1960s in music

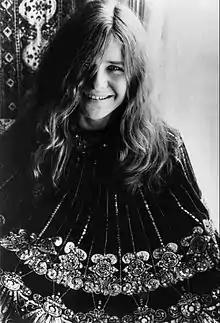
Janis Joplin was one of the most prominent American Blues-rock artists of the decade.

Garage rock was a raw form of rock music, particularly prevalent in North America in the mid-1960s and is called such because of the perception that many of the bands rehearsed in a suburban family garage. Garage rock songs often revolved around the traumas of high school life, with songs about "lying girls" being particularly common. The lyrics and delivery were notably more aggressive than was common at the time, often with growled or shouted vocals that dissolved into incoherent screaming such as the influential Washington based band, The Sonics. They ranged from crude one-chord music (like the Seeds) to near-studio musician quality (including the Knickerbockers, the Remains, and the Fifth Estate). There were also regional variations in many parts of the country with flourishing scenes particularly in California and Texas. The Pacific Northwest states of Washington and Oregon had perhaps the most defined regional sound.